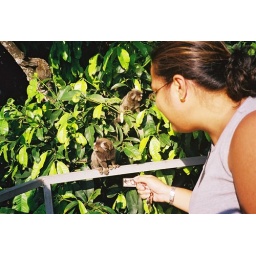
Elvee and more monkeys in the trees